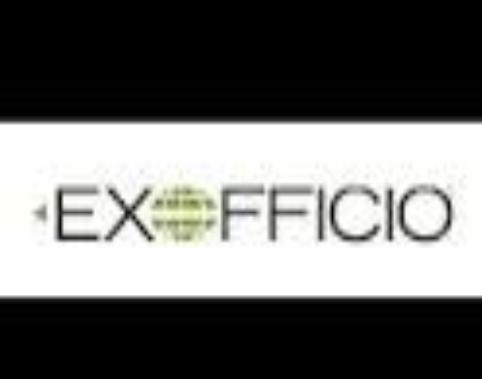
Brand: Exofficio
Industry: Clothes